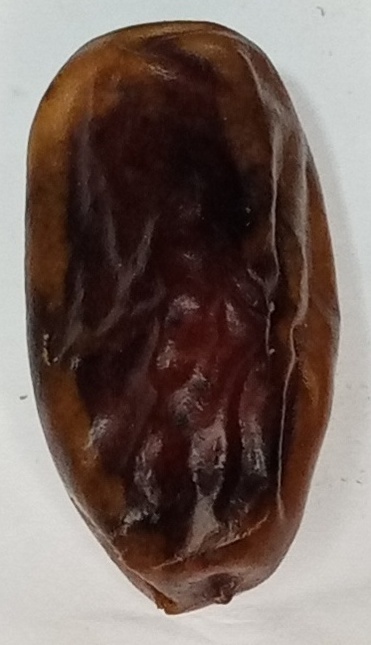
Variety: gajar
Size: medium
Grade: grade-2